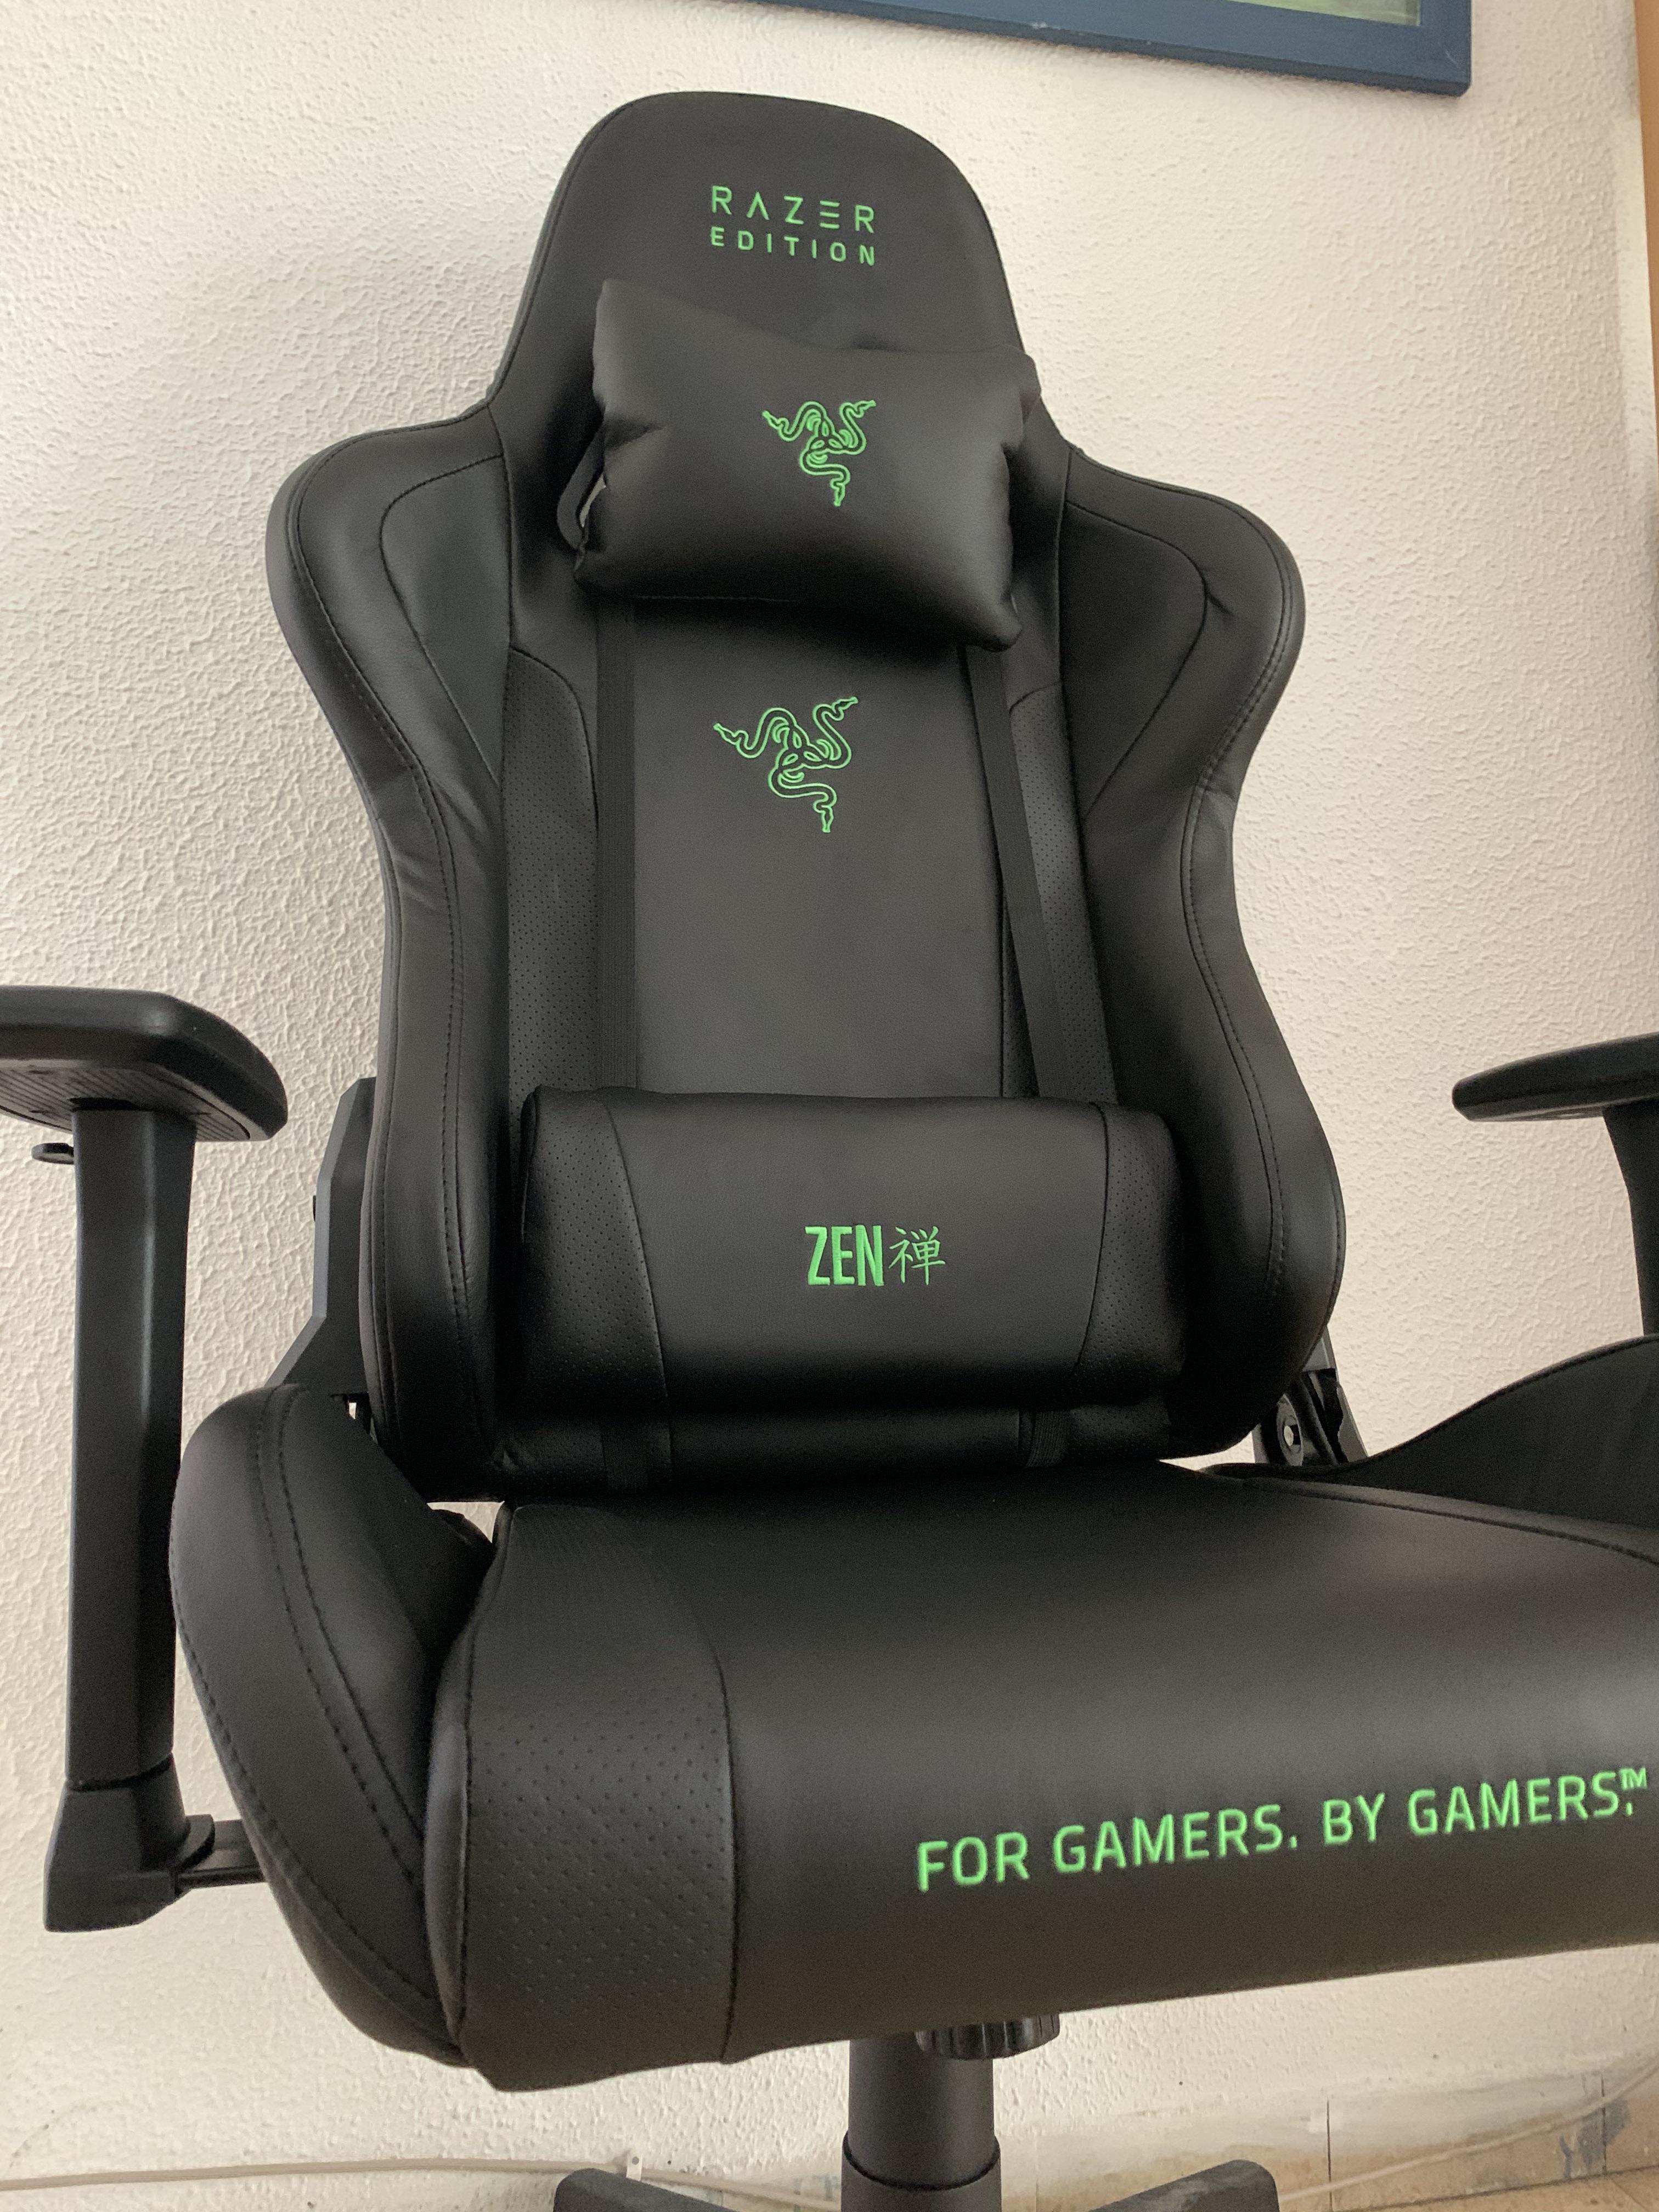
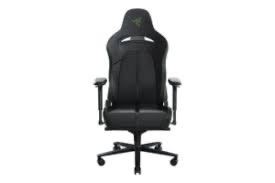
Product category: items_chair
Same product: no